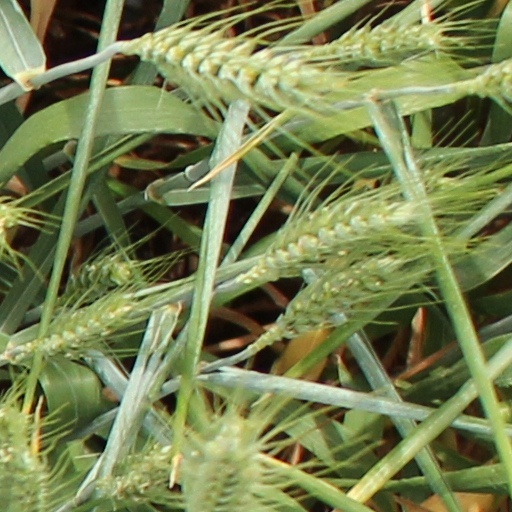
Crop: wheat